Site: brandenburg
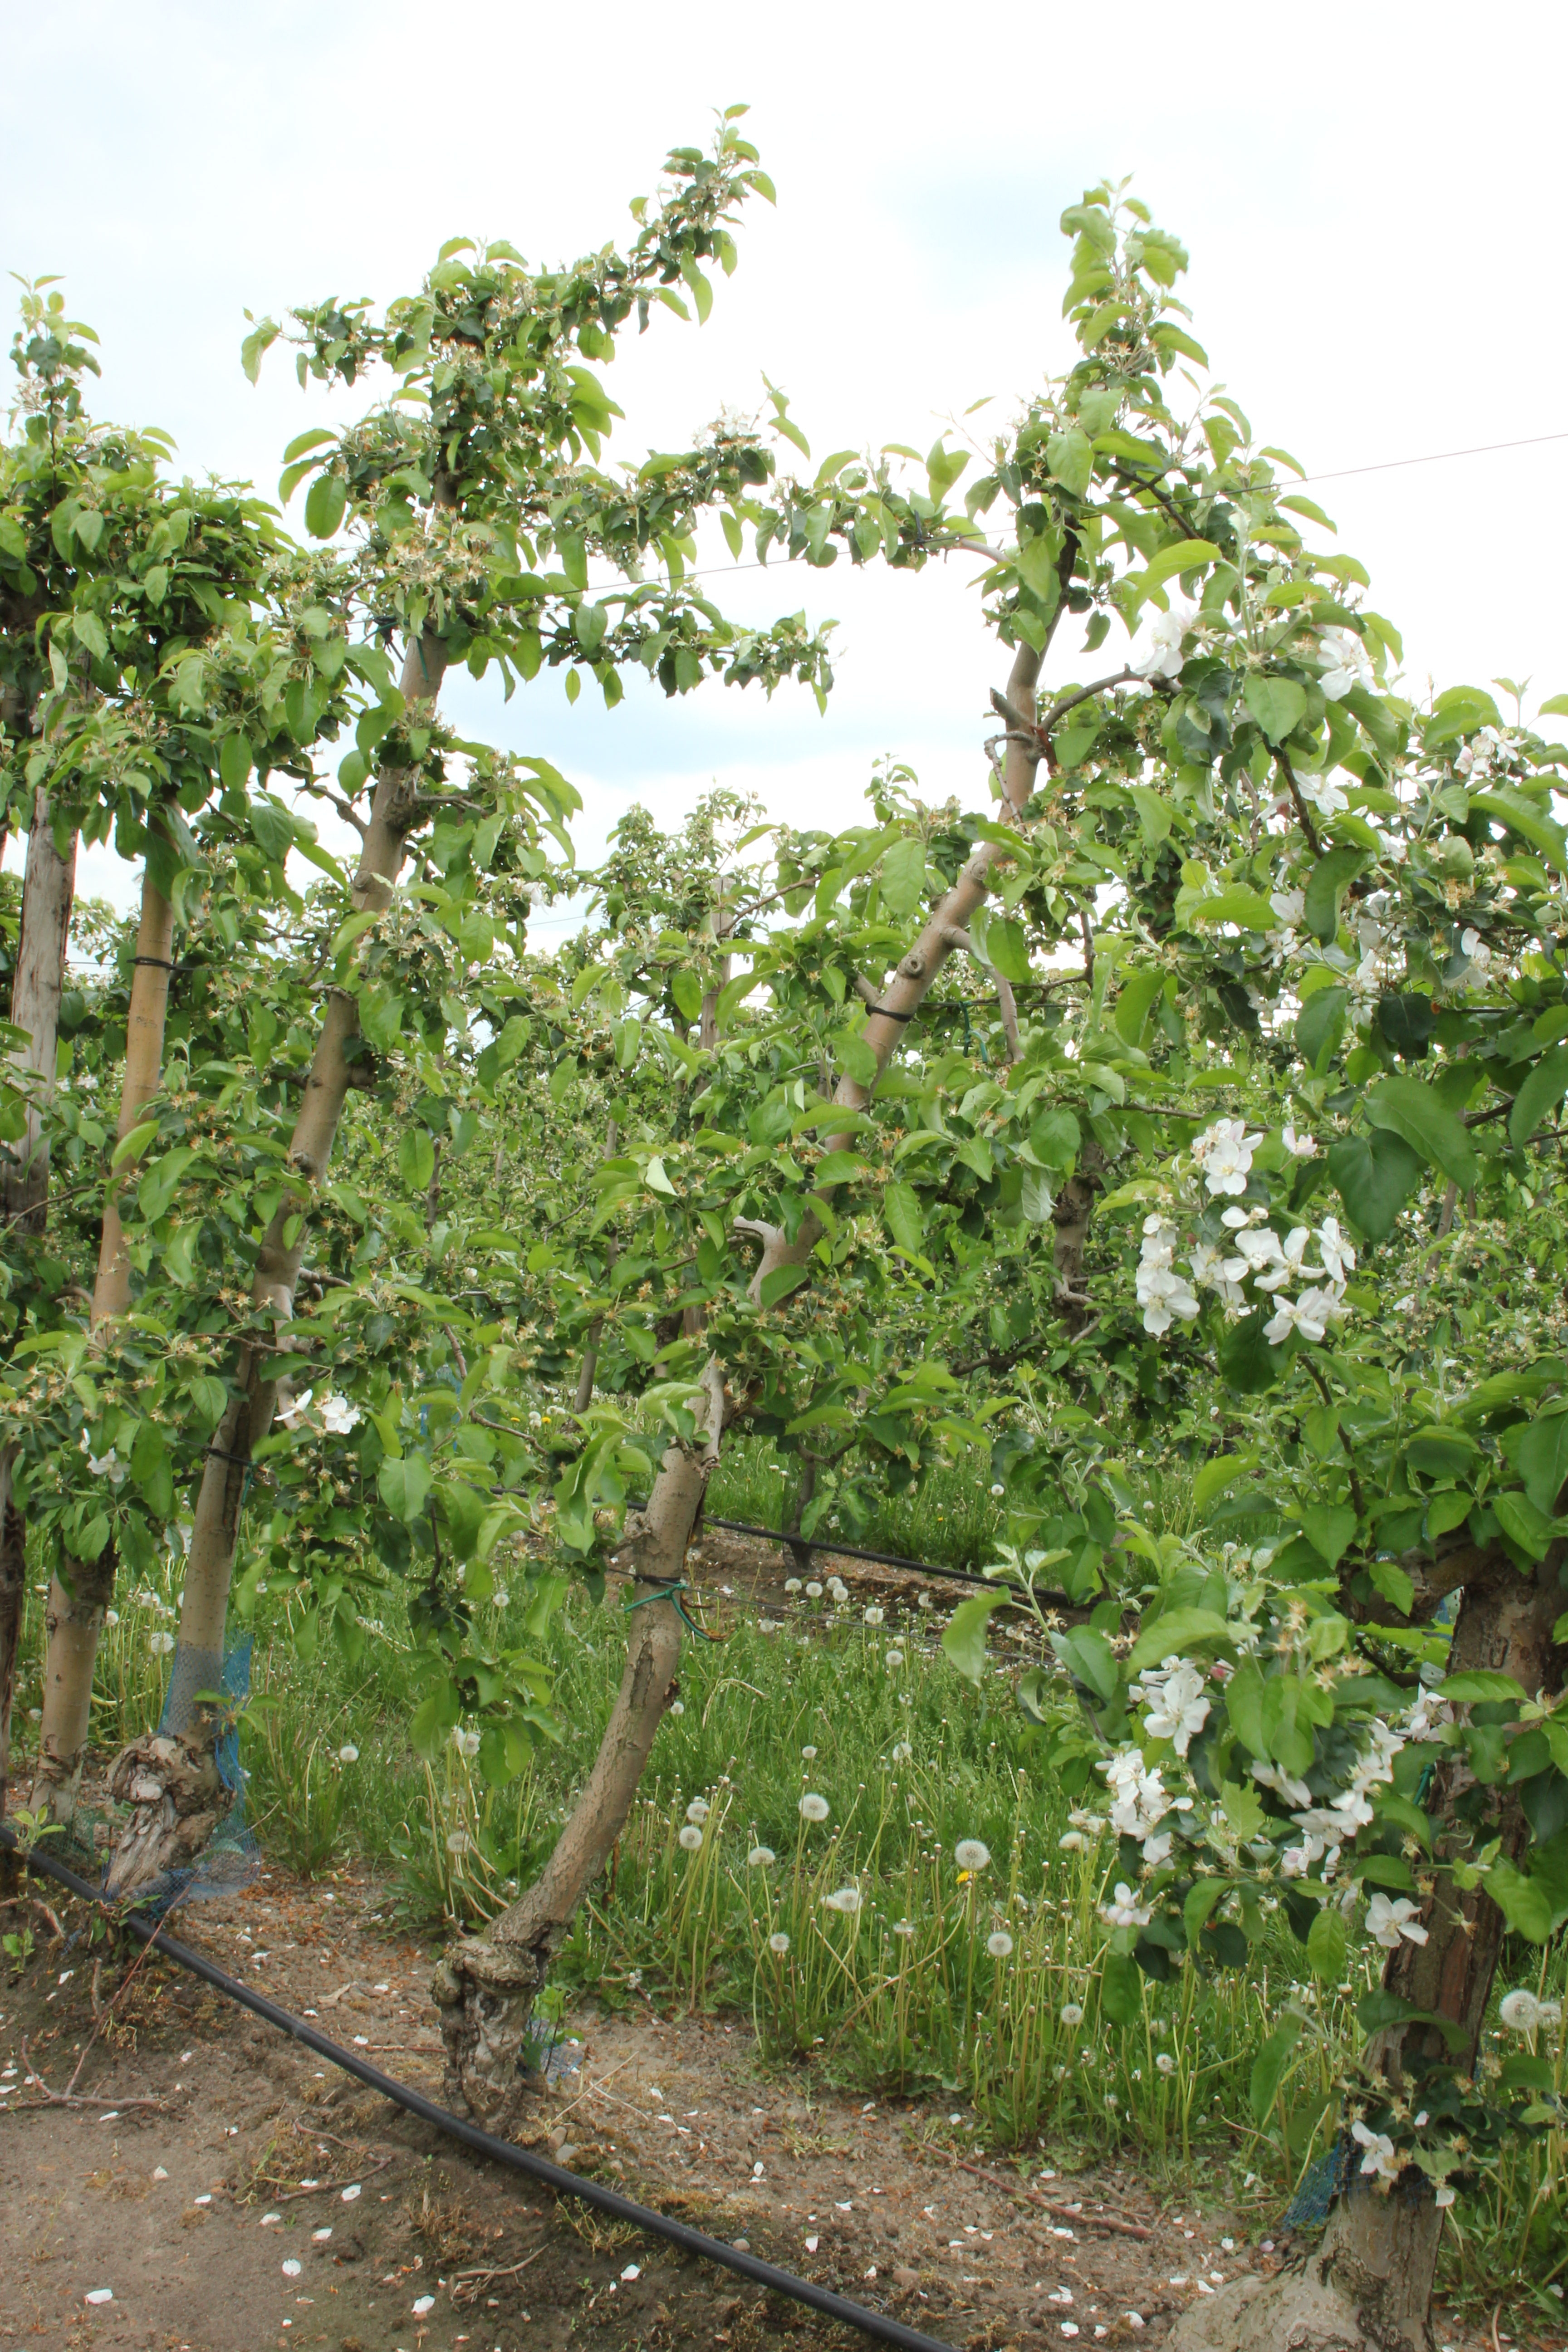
Growth stage (BBCH 67): Flowering